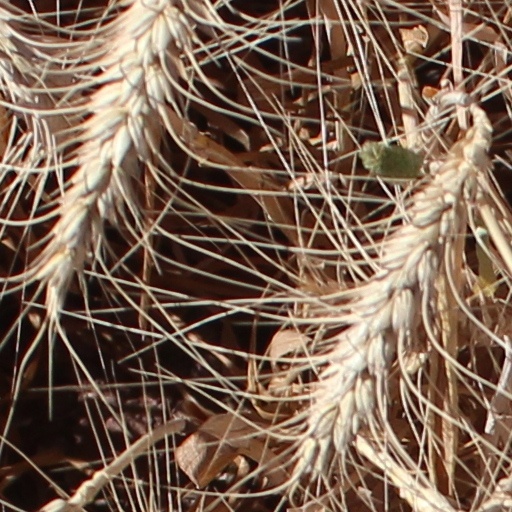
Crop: wheat